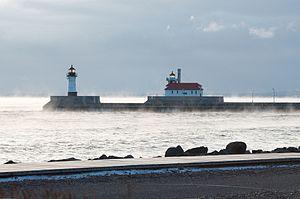
Le phare de la jetée nord de Duluth, est un phare du lac Supérieur situé à l'extrémité du brise-lames nord du Duluth Ship Canal à Duluth, dans le comté de St. Louis, Minnesota.